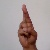
The image shows a hand gesture representing the letter 'R' in Indian Sign Language.